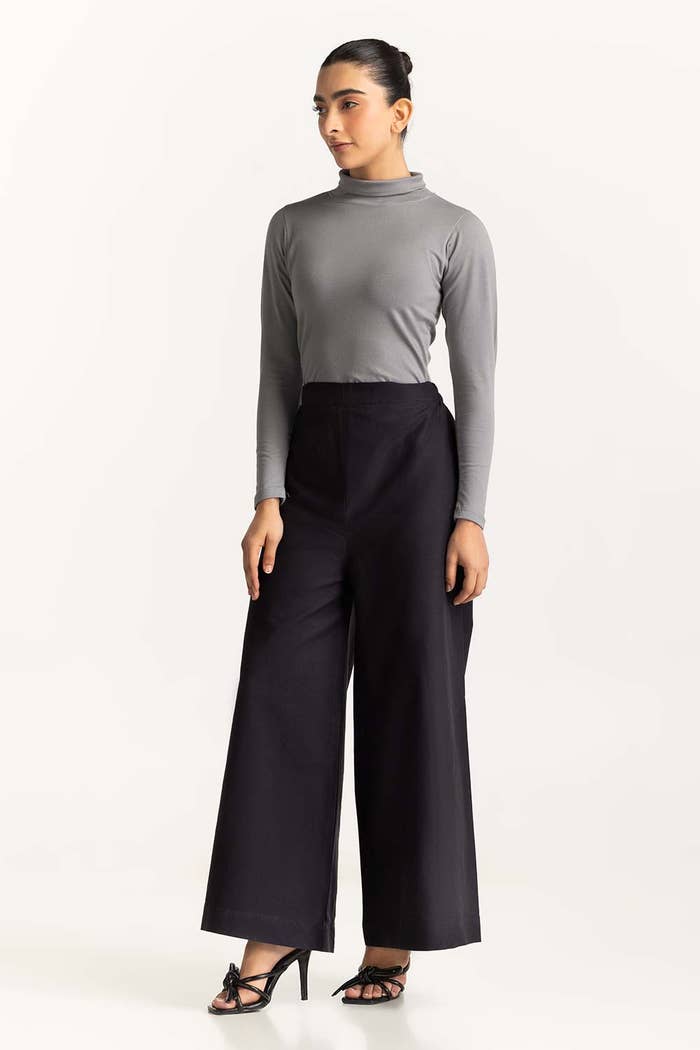
black wide leg pants